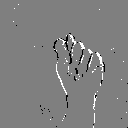
ASL letter: t